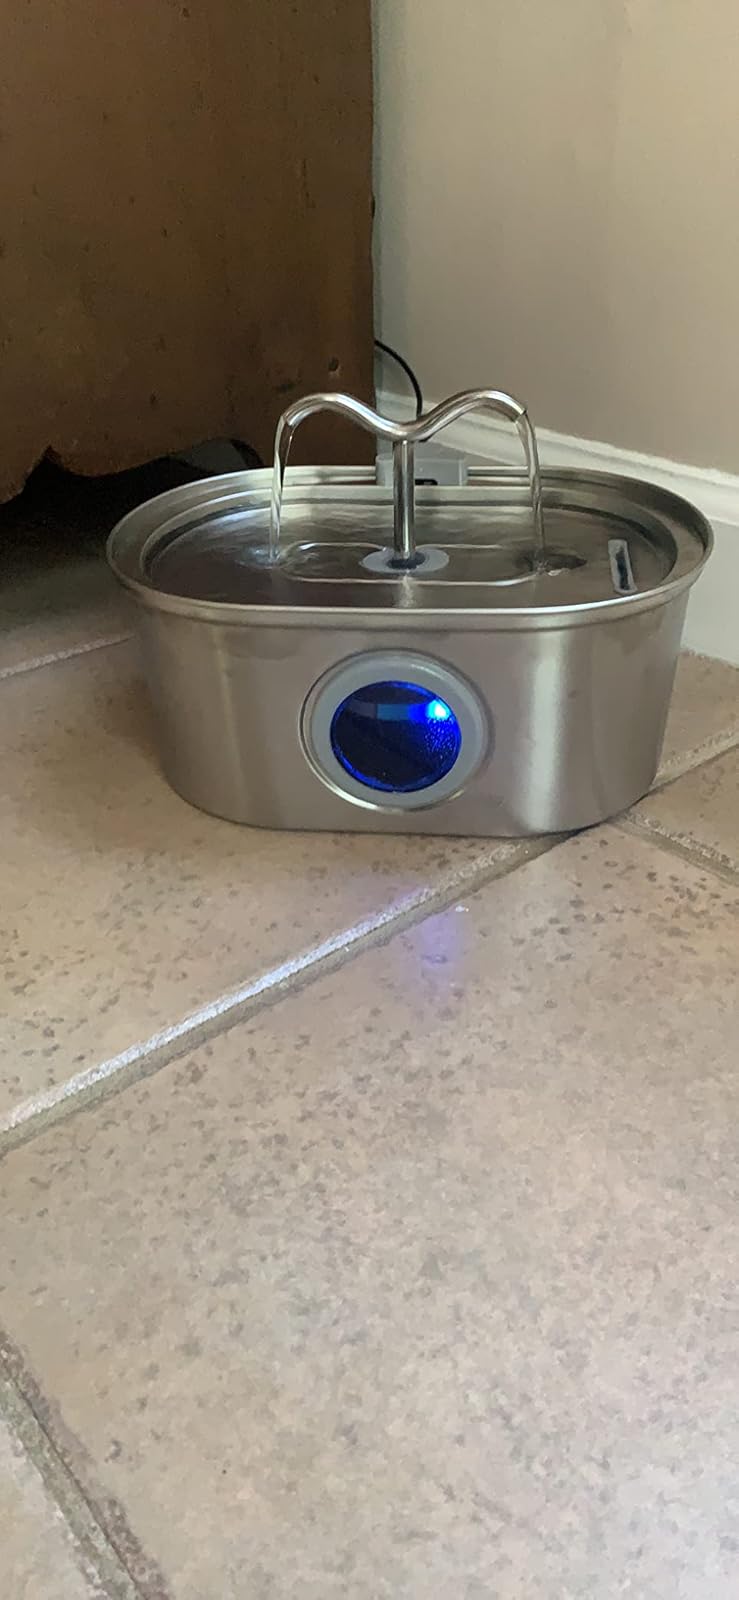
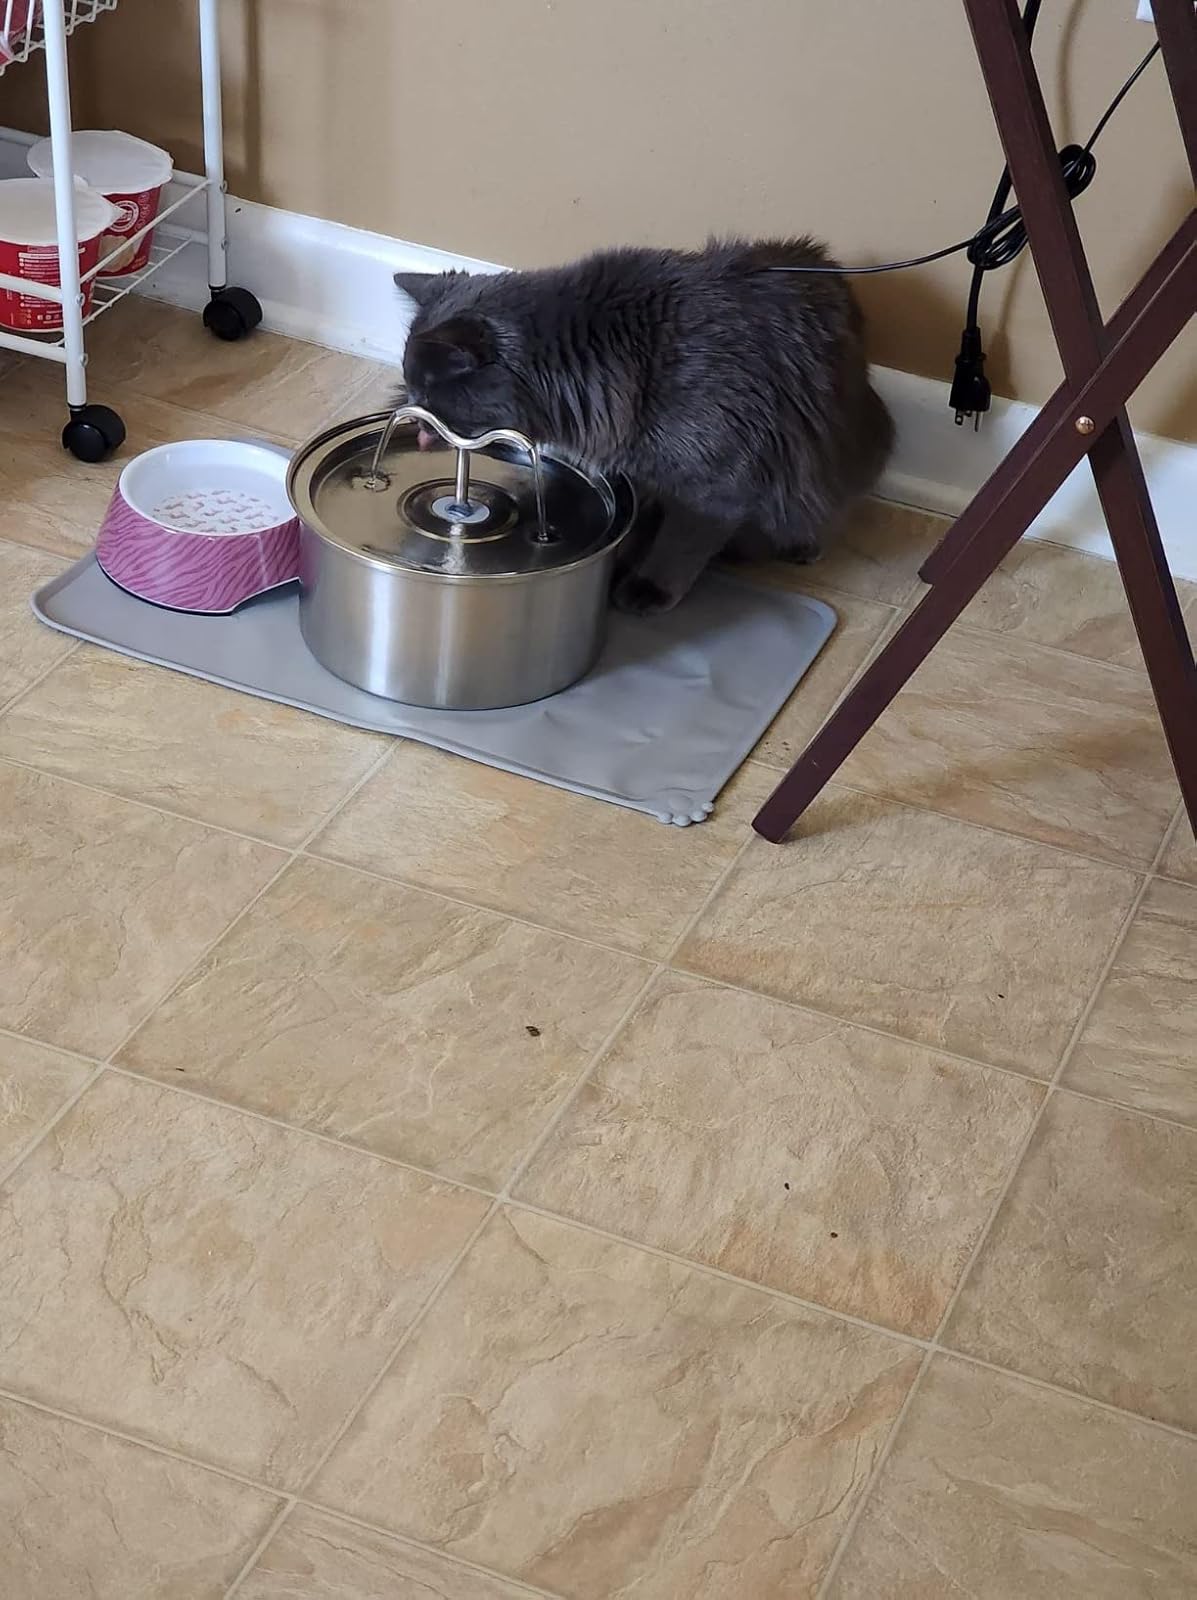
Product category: items_bowl
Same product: no